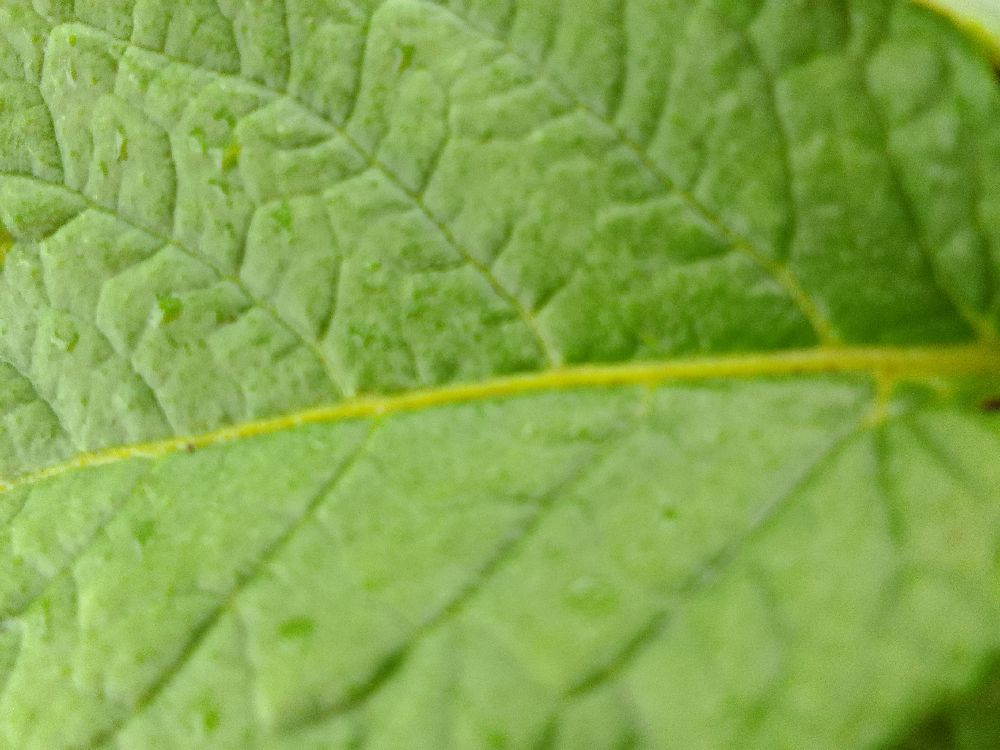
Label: Healthy